Easy Action (band)

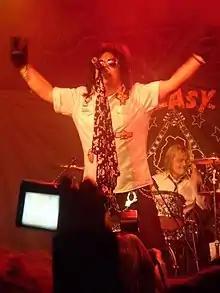

Easy Action is a Swedish hard rock band from Stockholm, formed in 1981.